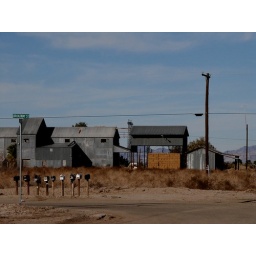
we suddenly pulled over for a shot of a water tower. At least everyone else shot the water tower :)